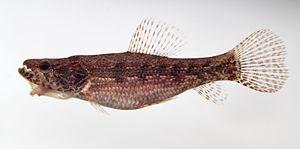
Les Erythrinidae, connus aussi comme Trahiras ou tarariras, sont une famille de poissons d'eau douce de l'ordre des Characiformes. Ils se rencontrent dans les rivières d'Amérique du Sud. Cette famille comprend 3 genres et 16 espèces. Les Erythrinidae comprennent des poissons cylindriques avec des têtes émoussées mais, peuvent être la proie d'autres poissons. Ils peuvent atteindre des tailles allant jusqu'à 90 cm. Certaines espèces peuvent respirer l'air, leur permettant de survivre dans l'eau pauvre en oxygène, et même de se déplacer sur la terre entre les étangs. Ils sont très communs et généralement sont manipulés avec précaution par les pêcheurs étant donné leur denture et leur voracité extrême.